Pennsylvania Route 340

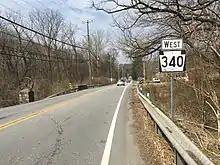
PA 340 westbound past PA 82 north of Coatesville

PA 340 enters Leacock Township and runs through open agricultural land with occasional residences. The road heads into the community of Intercourse and passes homes and businesses. PA 340 intersects PA 772 and forms a concurrency with that route on Main Street, with the road gaining a center left-turn lane. PA 772 splits to the southeast and PA 340 passes more residential development on Old Philadelphia Pike. The road leaves Intercourse and loses the turn lane, continuing through more farmland. The route heads into Salisbury Township and runs through more rural areas, passing through the community of Spring Garden. PA 340 comes to an intersection with PA 897 and runs concurrent with that route before PA 897 turns south in the community of White Horse. Following this, the road runs east through more areas of farm fields, crossing Pequea Creek and passing through the community of Cains.